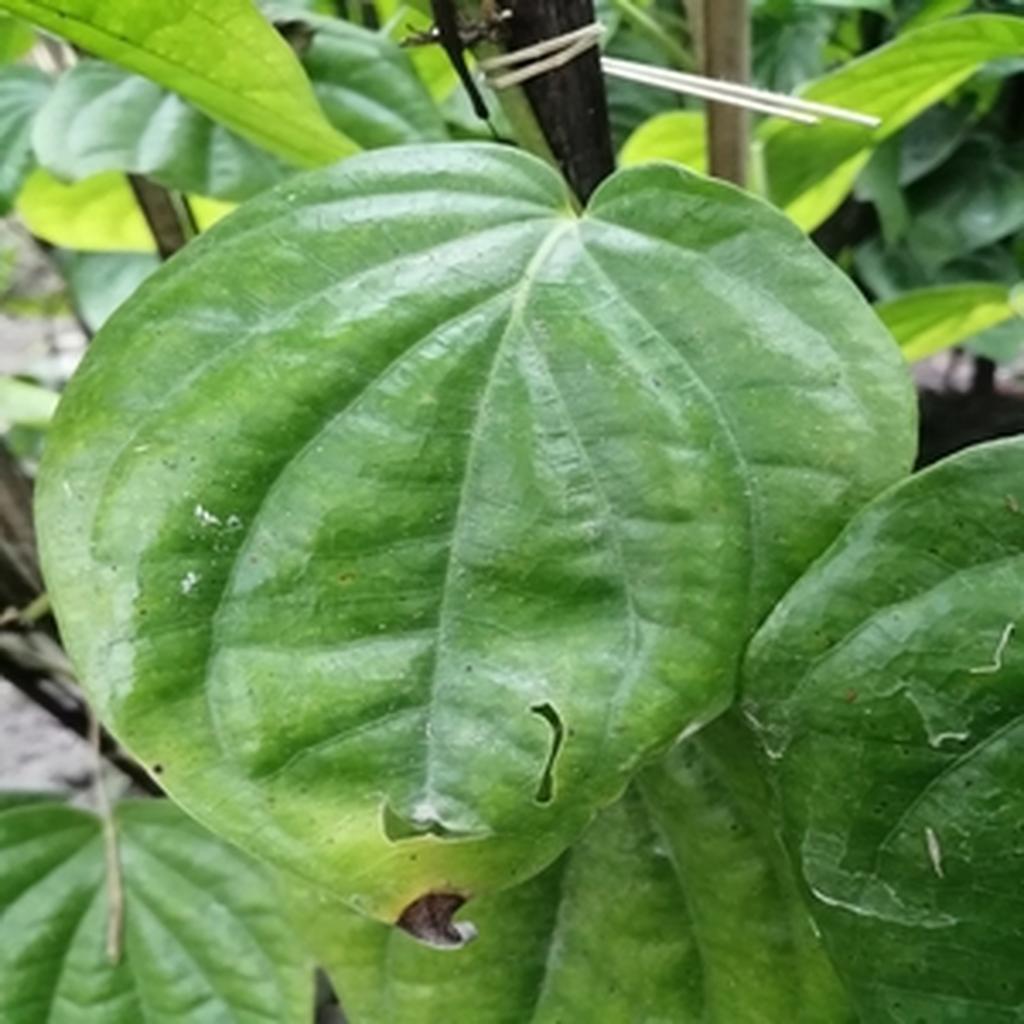
Label: Leaf_Spot